United States Army Alaska

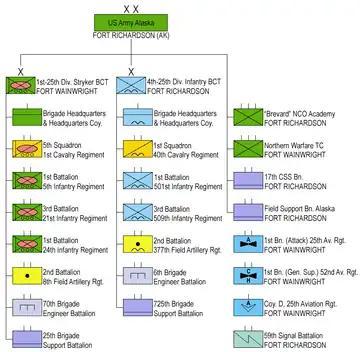
US Army Alaska order of battle

The Alaskan Department changed its name again in 1947. The new name for the headquarters for all Army personnel in Alaska became U.S. Army Alaska, or USARAL. Military missions assigned to USARAL included ground and air defense of Alaska, with priority to the Anchorage and Fairbanks areas; development of cold-weather and mountain-warfare doctrines; conducting a cold-weather and mountain school at Fort Greely; providing logistical support to Air Force and Navy elements in Alaska; conducting National Guard and U.S. Army Reserve training; supervising Reserve Officer Training Corps activities; and, providing internal security, including plans for recovery from nuclear attack. In 1960 USARAL activated the Alaska Support Command at Fort Richardson to control all army supply and maintenance there and at Wildwood Station and the Port of Whittier. By 1959, several Nike Hercules missile battalions were activated in the Anchorage and Fairbanks areas which operated under the last unit inactivated in 1979.